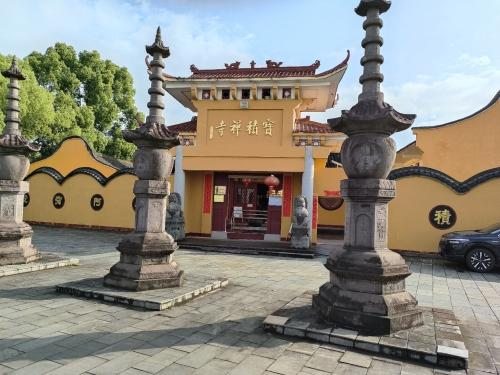
地标名称：寳积禅寺
所在城市：宁波市·海曙区